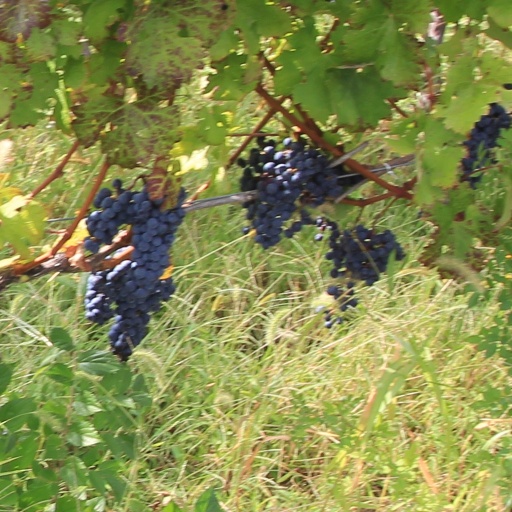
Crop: grape